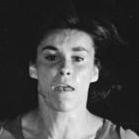
Age: 22